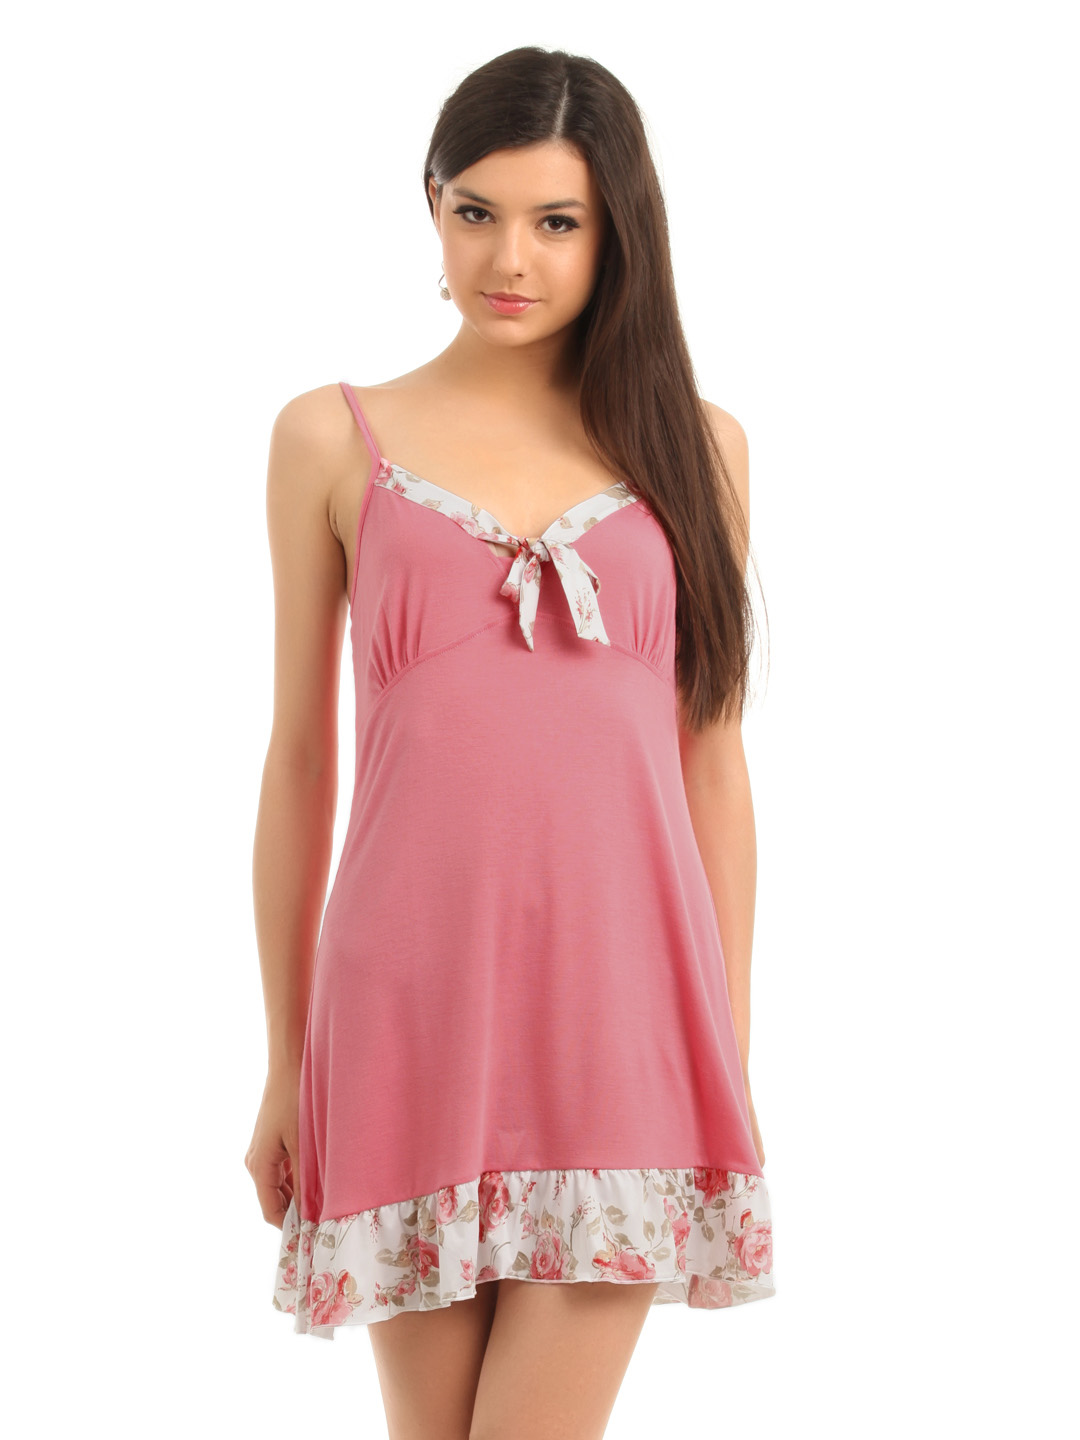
Enamor Women Pink Highspirit Nightdress
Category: Apparel / Loungewear and Nightwear / Nightdress
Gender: Women
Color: Pink
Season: Summer 2017
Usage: Casual